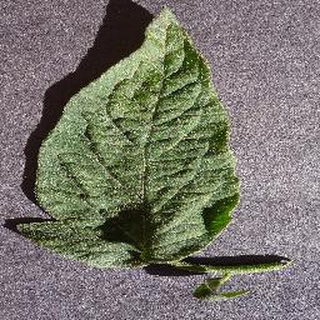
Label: healthy_tomato